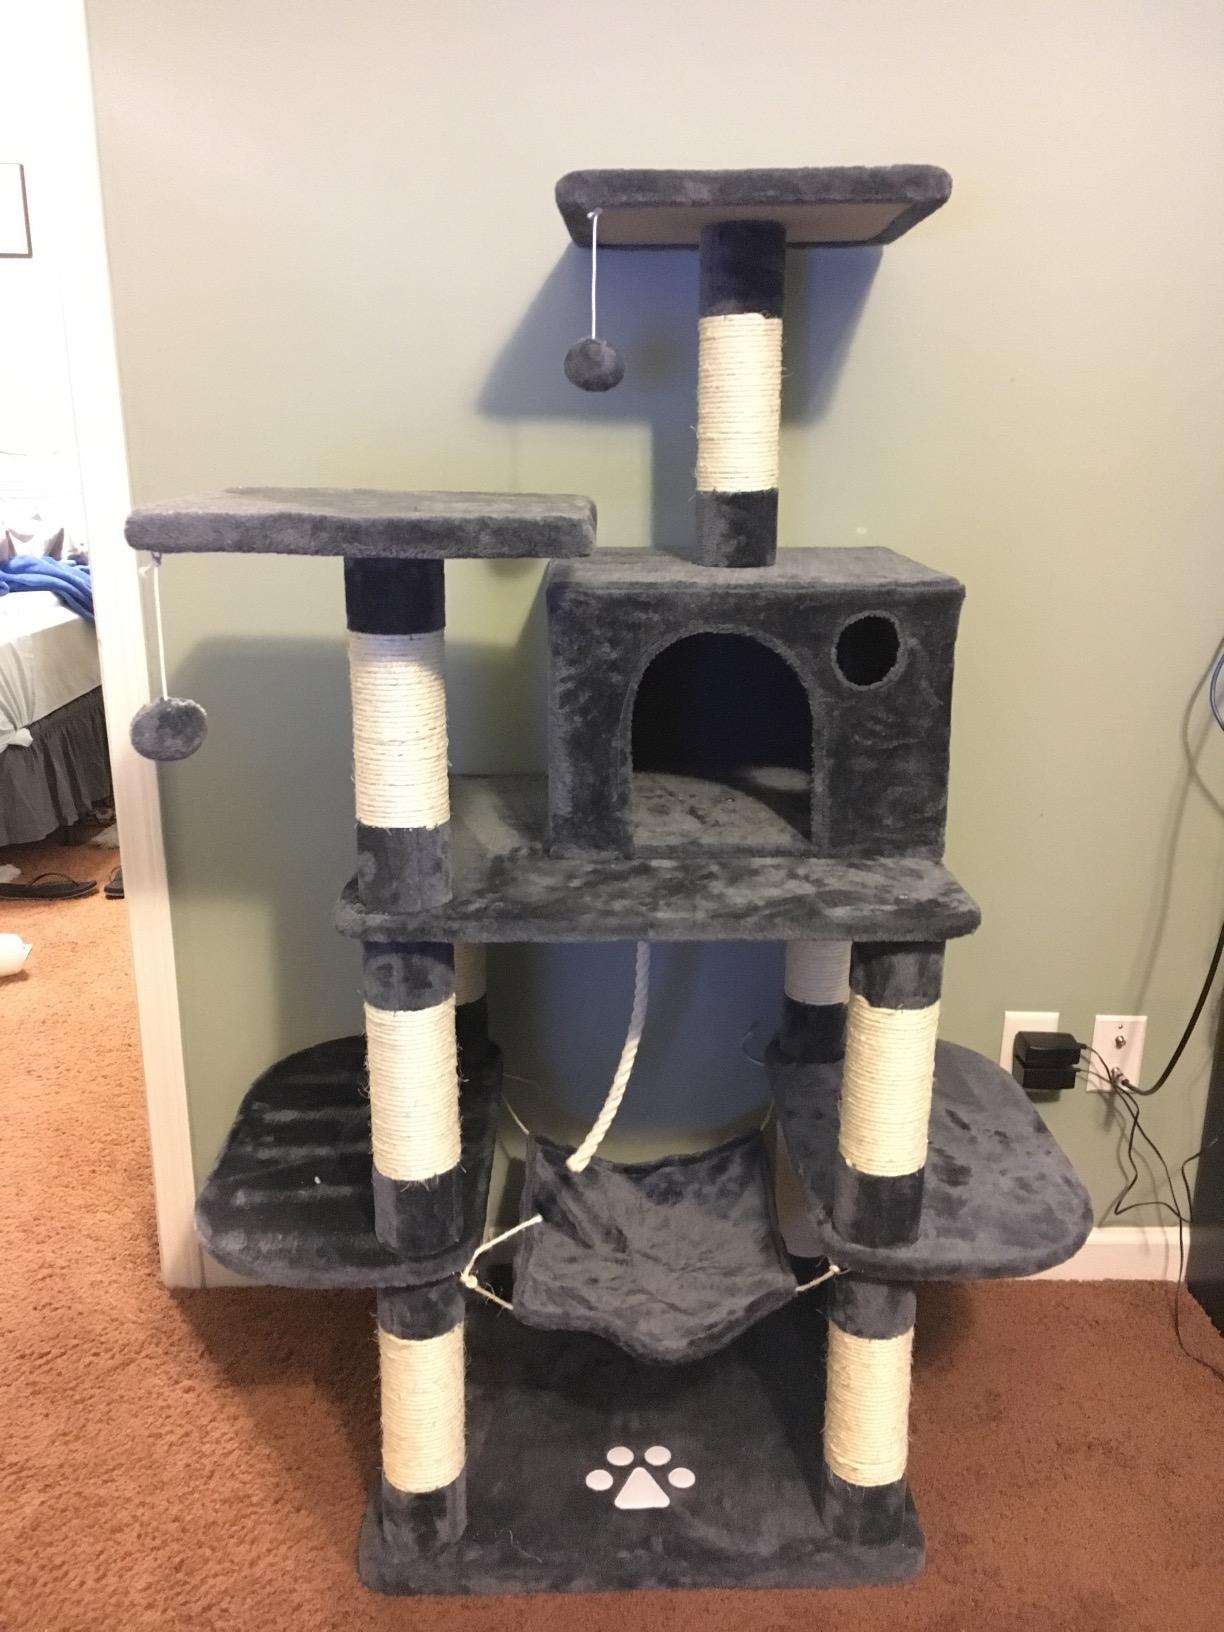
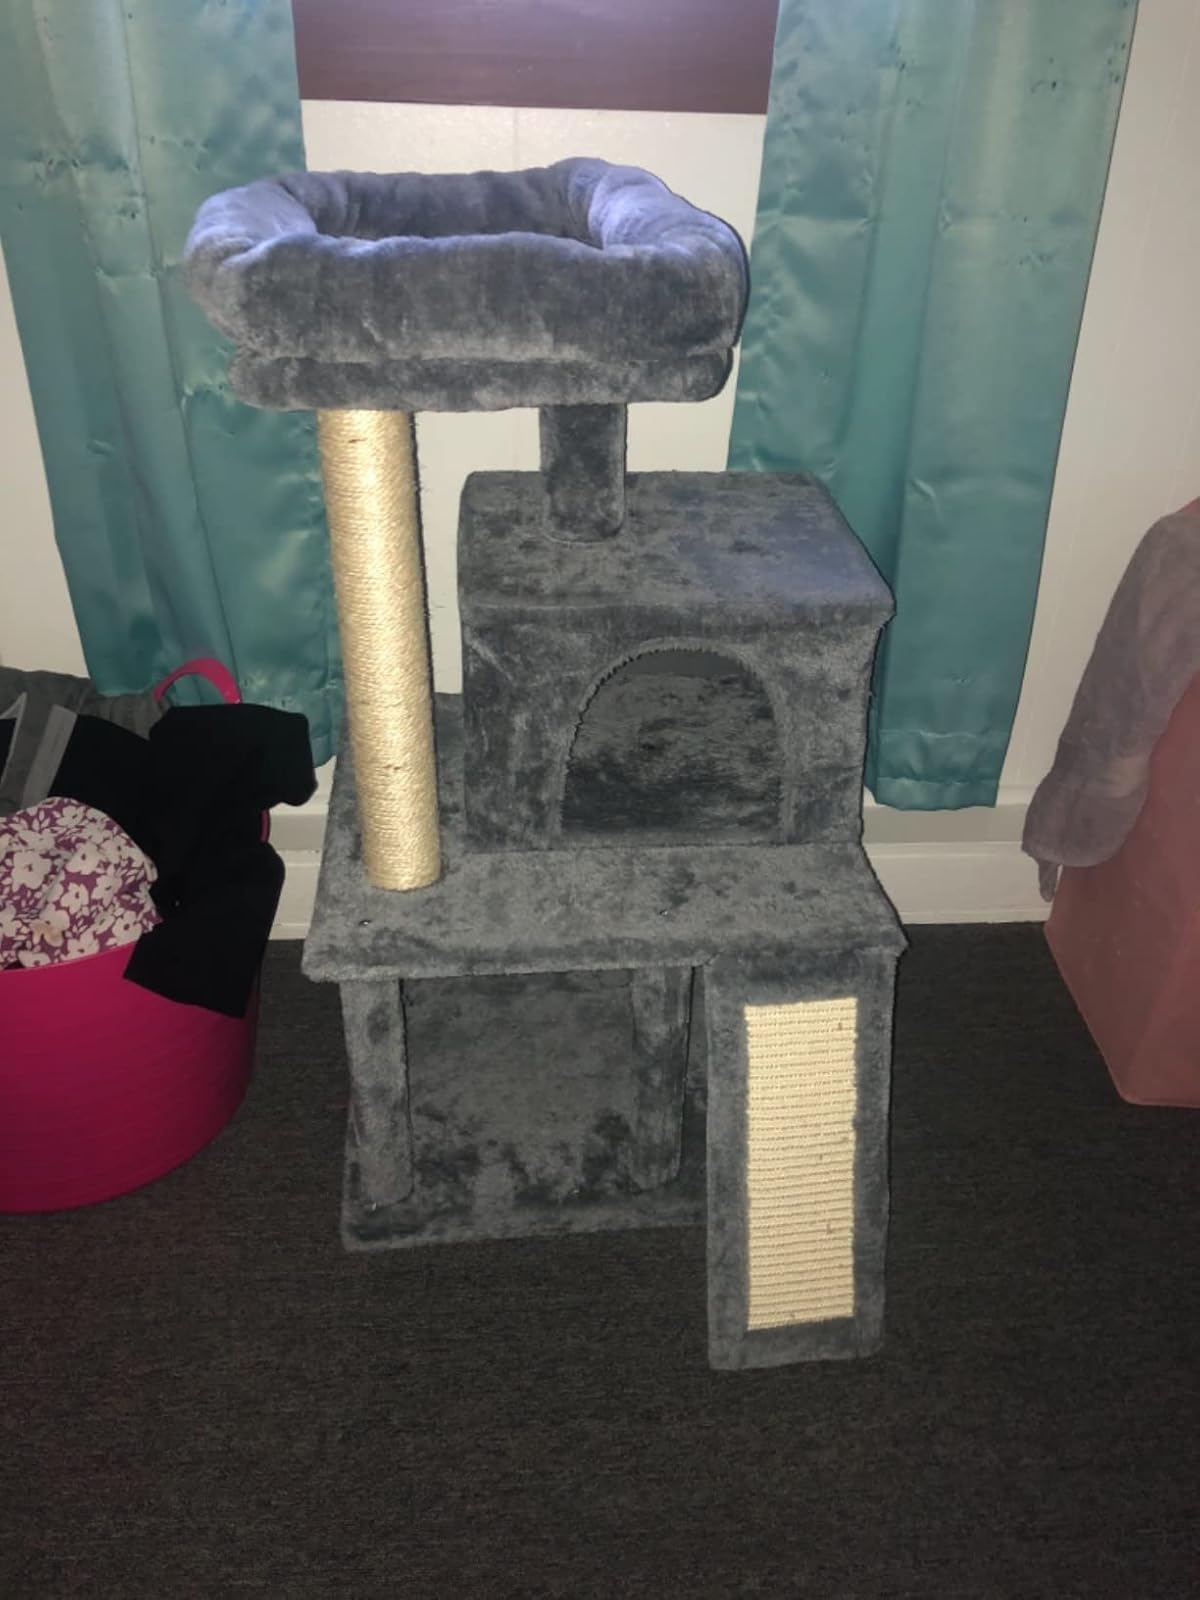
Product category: items_cat tree
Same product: no